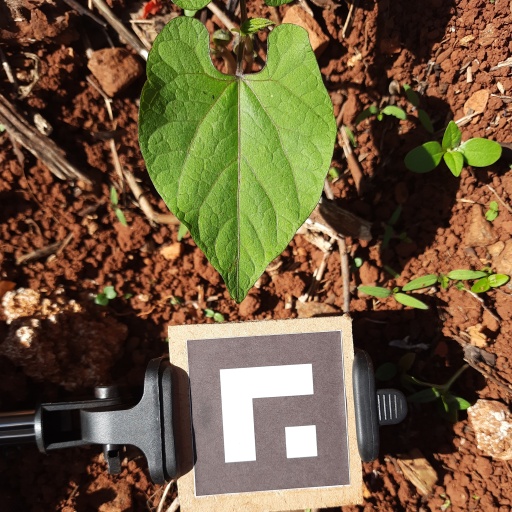
Observations: wavy surface, no eating holes, under sunlight